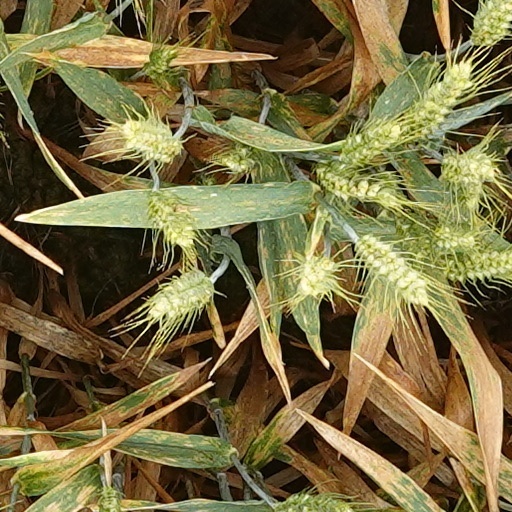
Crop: wheat